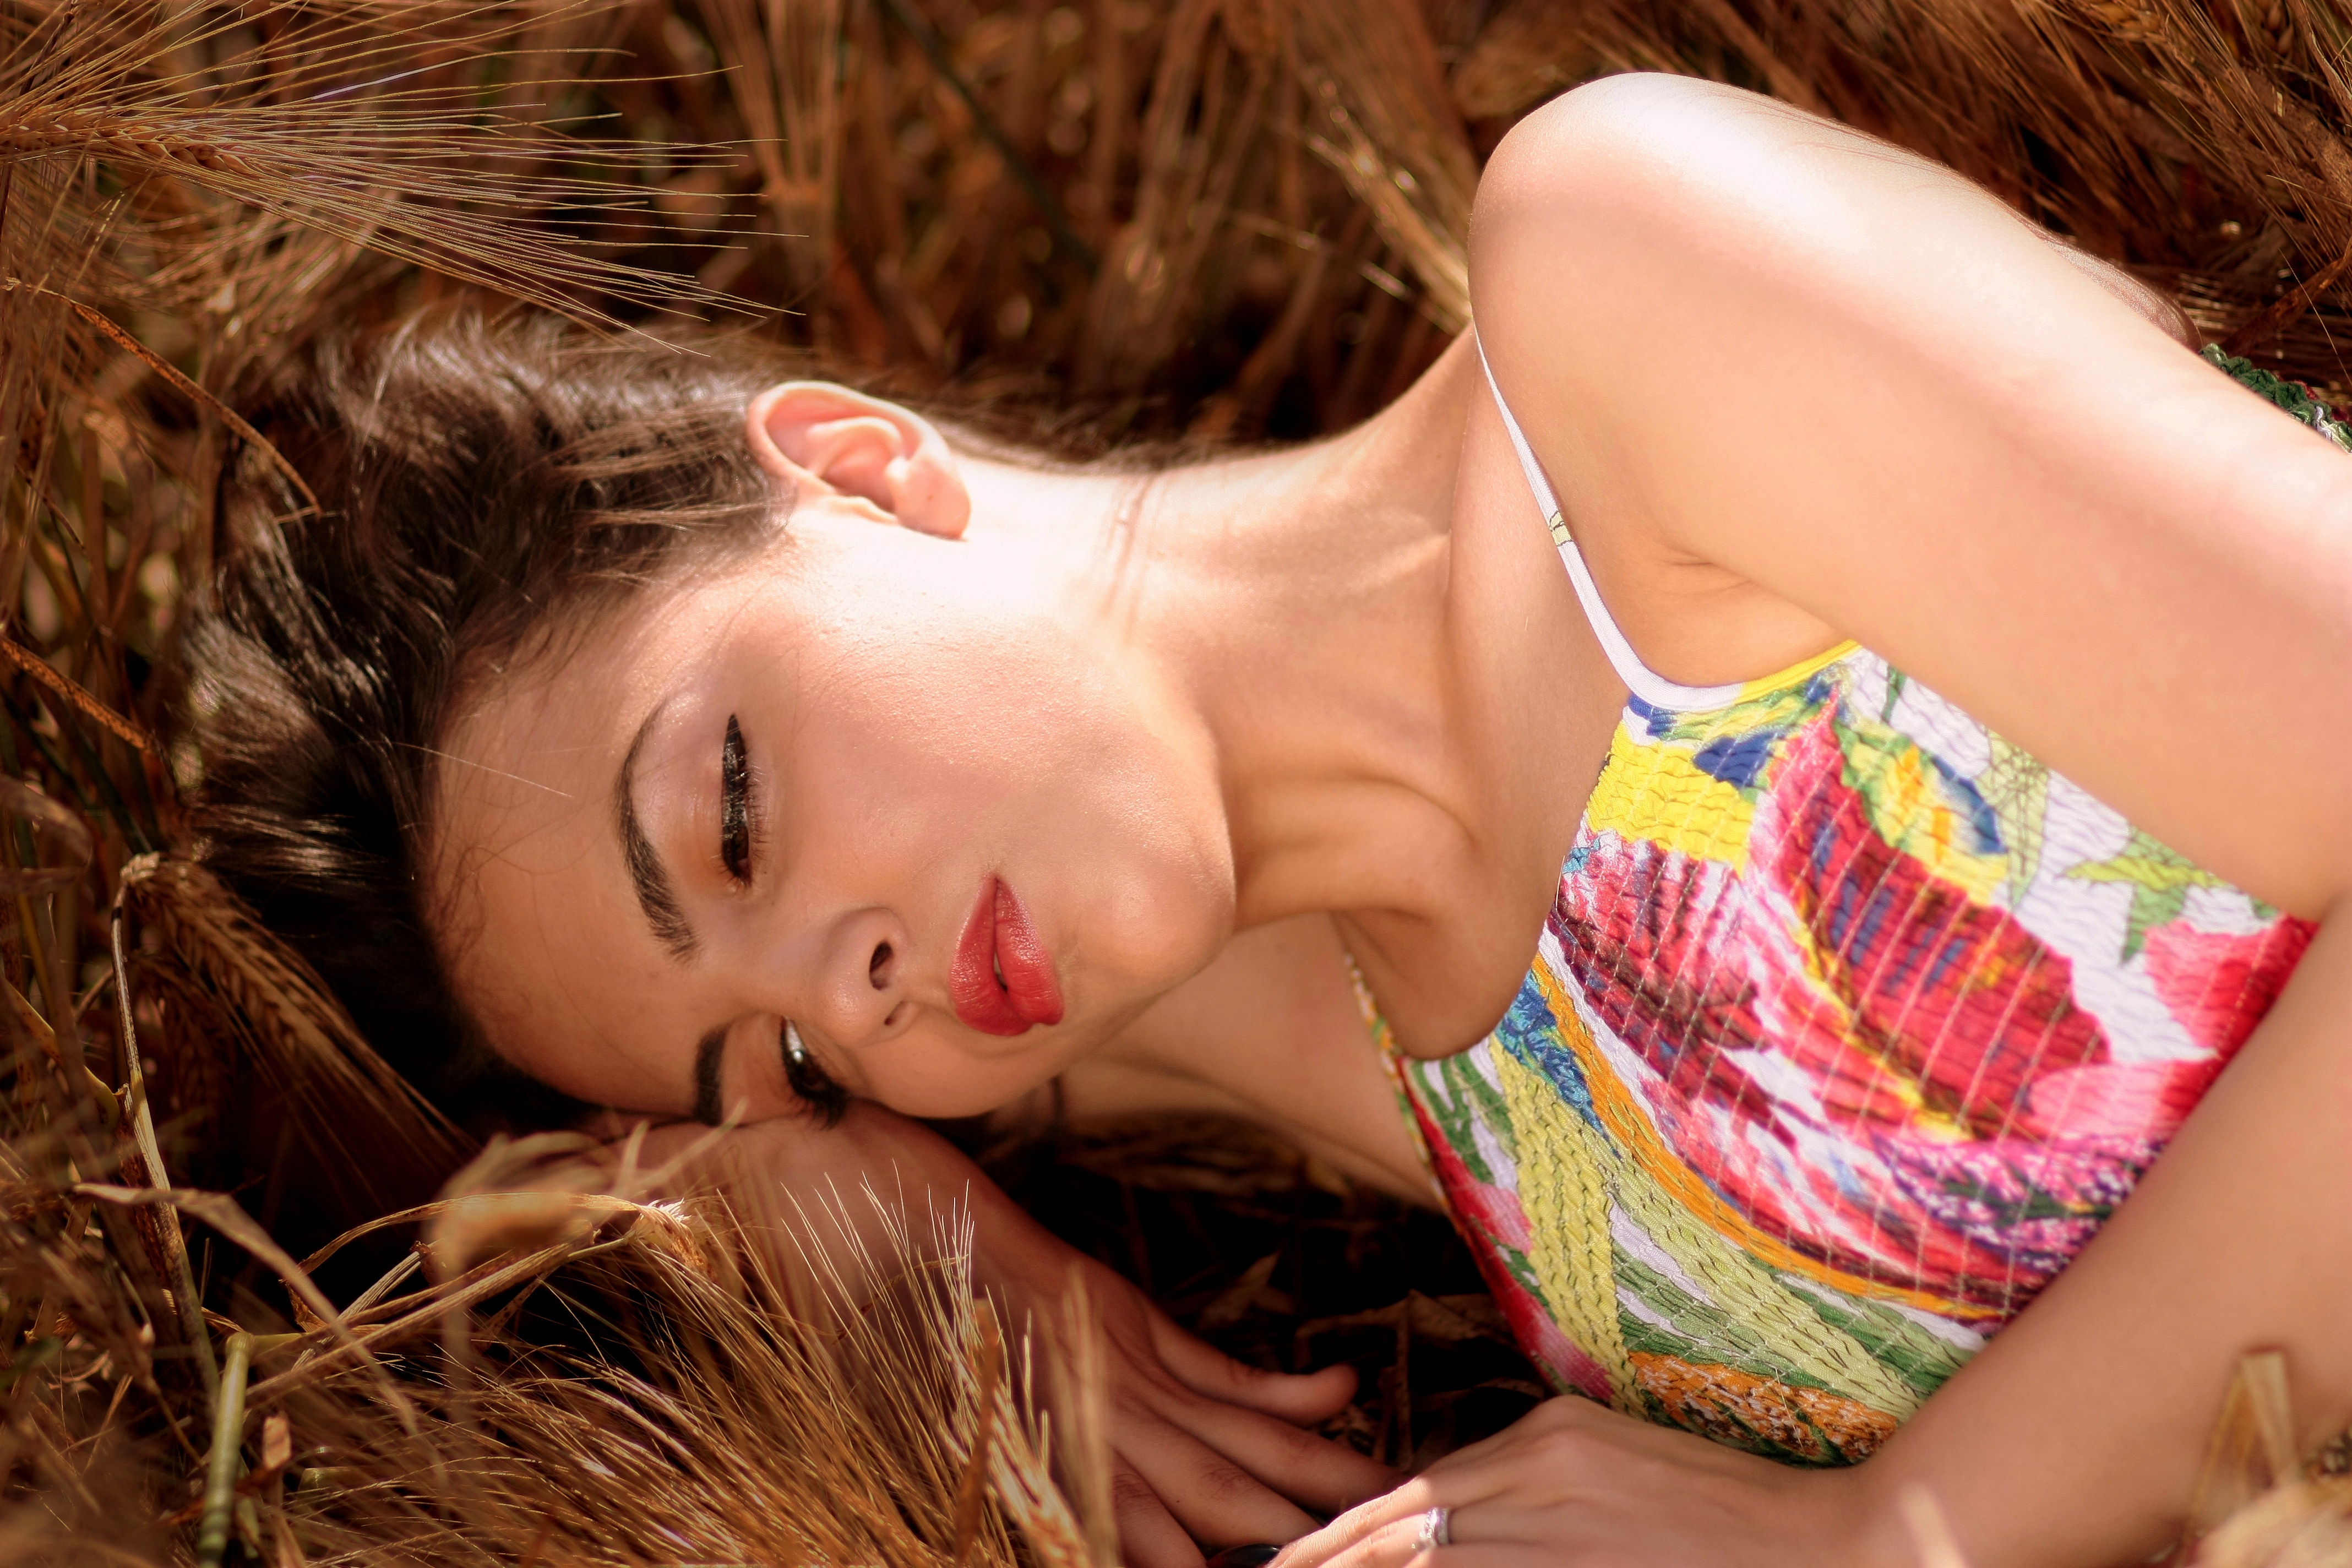
hand, person, girl, woman, hair, leg, model, spice, clothing, hairstyle, long hair, sleep, camp, eye, beauty, blond, organ, grau, interaction, photo shoot, brown hair